Valentine Morris

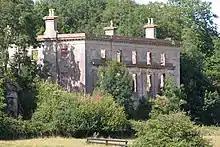
Ruin of Piercefield House

Born in Antigua, in the West Indies, Valentine Morris was the son of Colonel Valentine Morris (c. 1678–1743), a sugar plantation owner and merchant who claimed descent from the Walter family of Monmouthshire and who, in 1740, bought Piercefield House near Chepstow.